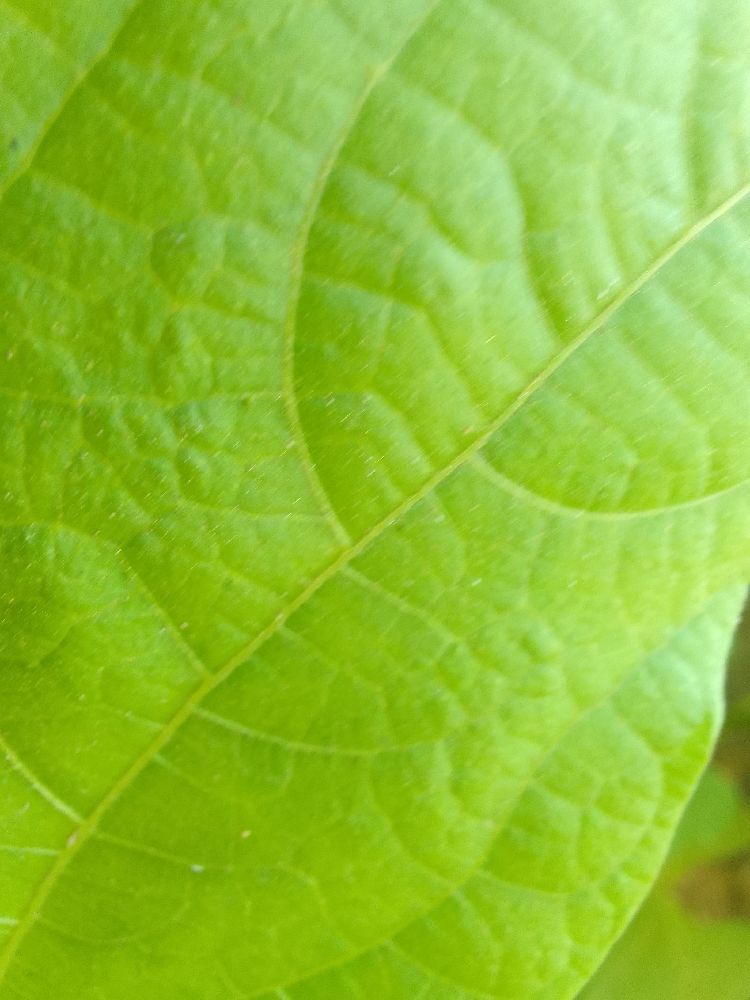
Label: healthy